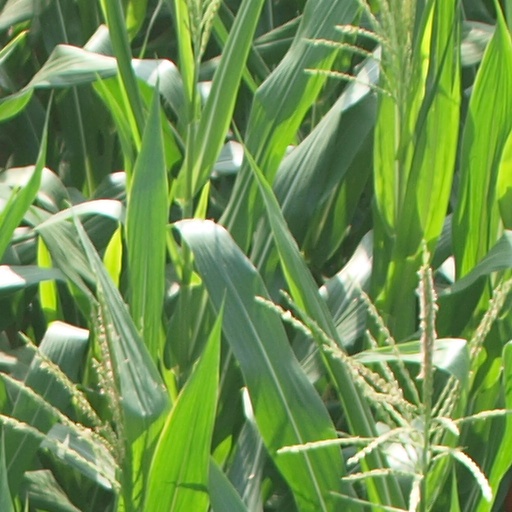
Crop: maize; corn